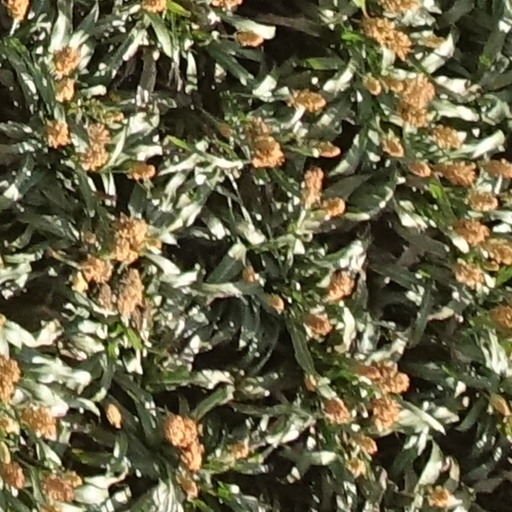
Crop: sorghum